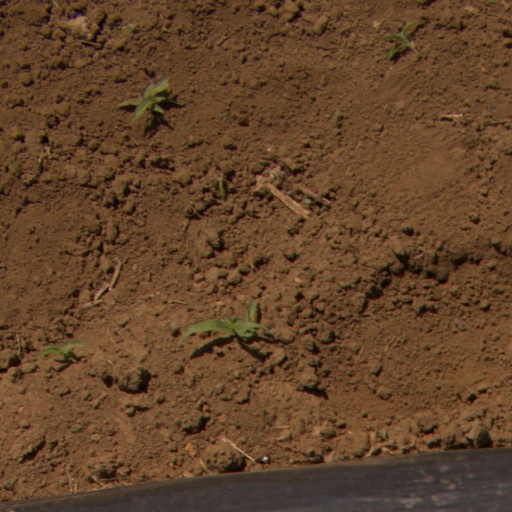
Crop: Jerusalem artichoke